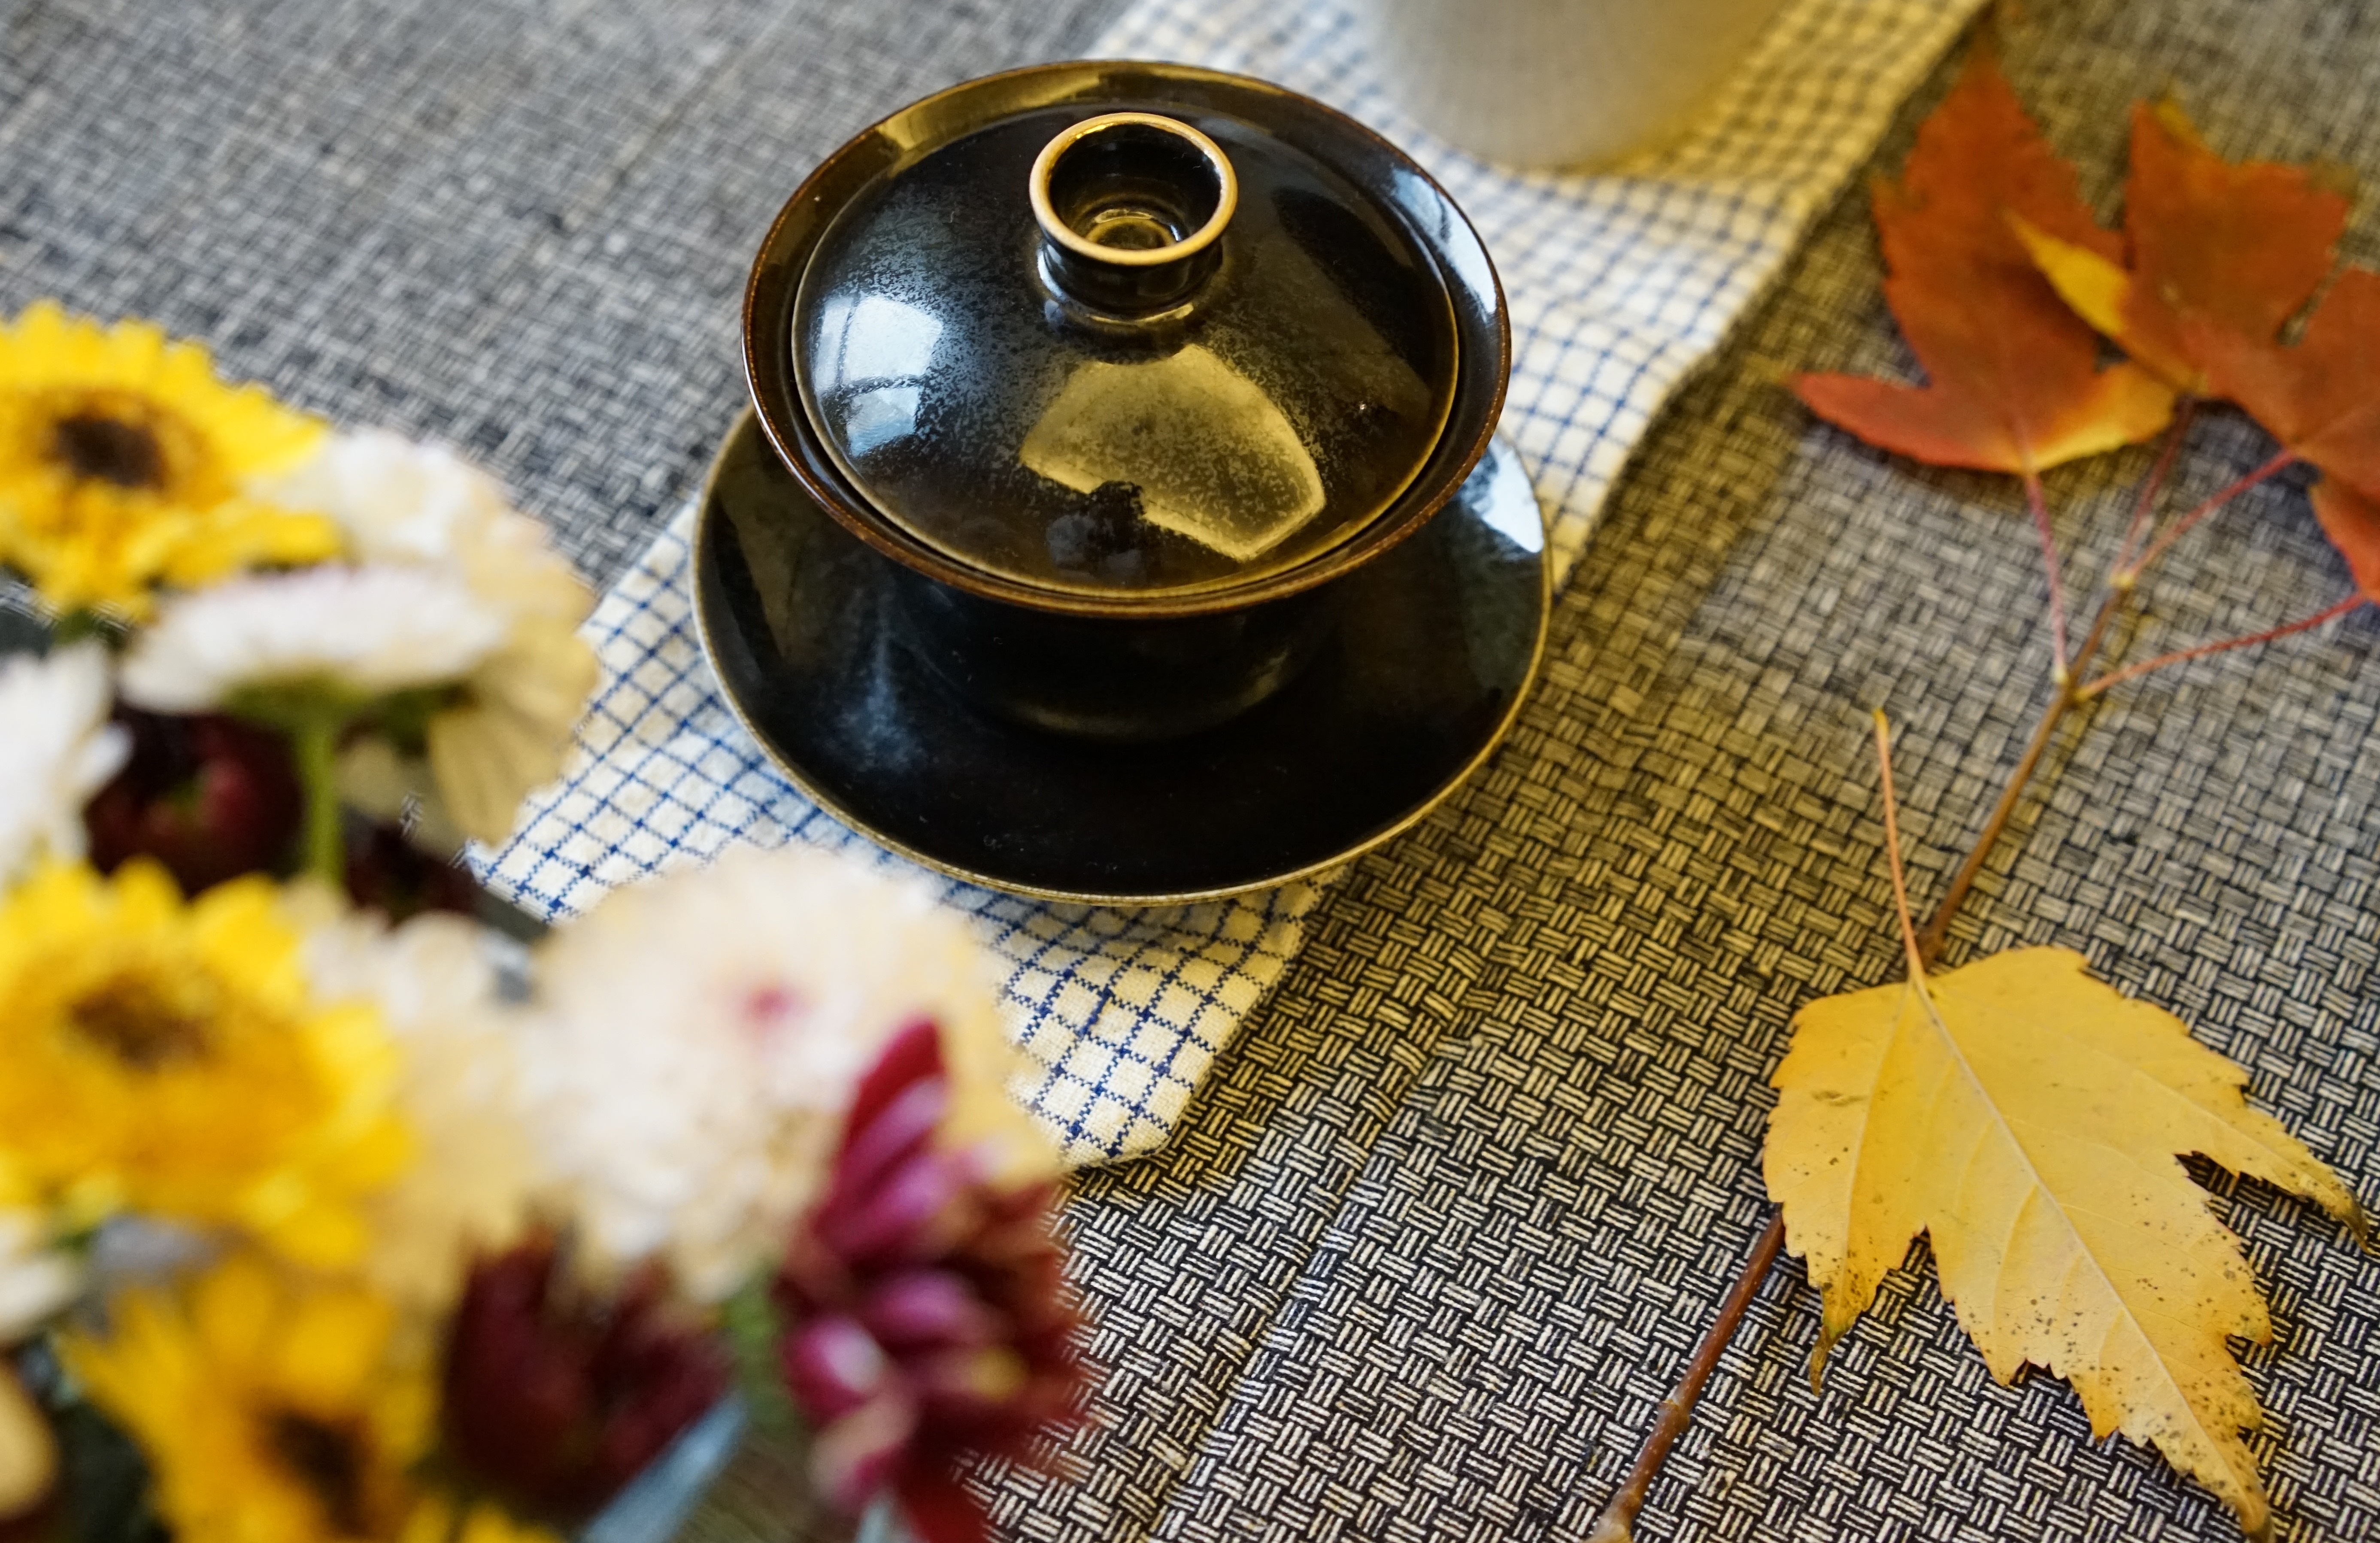
plant, leaf, flower, home, meal, food, produce, color, autumn, asia, yellow, still life, tea cup, style, tureen